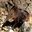
Label: shrew